Forge (software)

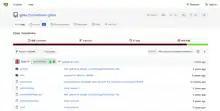
A screenshot of a git repository displayed by Gitea

In free and open-source software (FOSS) development communities, a forge is a web-based collaborative software platform for both developing and sharing computer applications.